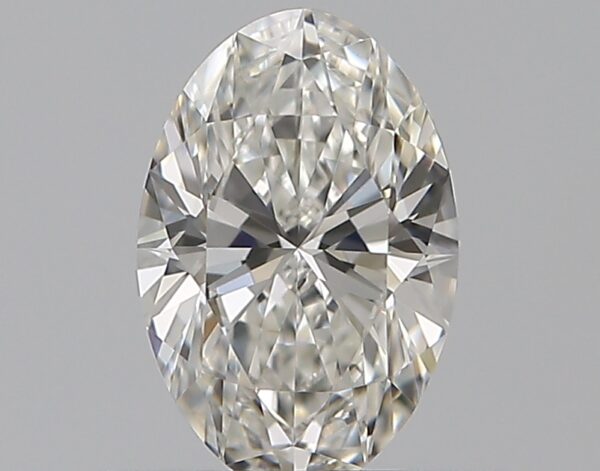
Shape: oval
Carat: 0.52
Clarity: VVS2
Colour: G
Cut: EX
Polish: EX
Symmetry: EX
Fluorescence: N
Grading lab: GIA
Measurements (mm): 6.69 x 4.45 x 2.77